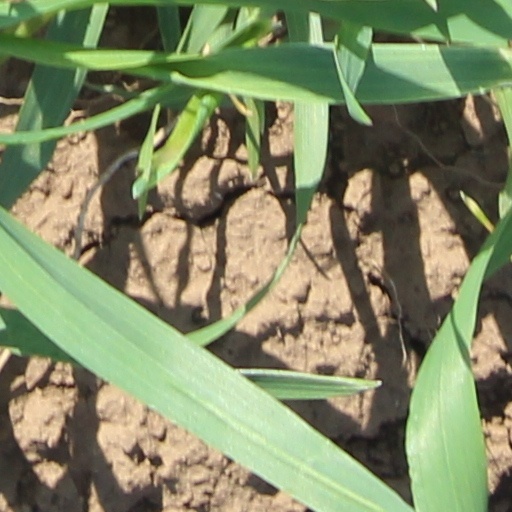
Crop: wheat